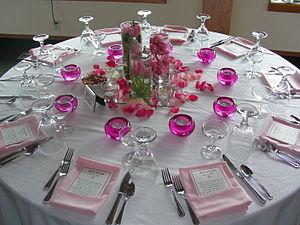
En mathématiques combinatoires, le problème des ménages est la question du nombre de façons différentes de placer un nombre donné de couples hétérosexuels monogames autour d'une table de façon à alterner hommes et femmes et à ne placer personne à côté de son conjoint. Ce problème fut formulé en 1891 par Édouard Lucas et indépendamment, quelques années plus tôt, par Peter Guthrie Tait, en relation avec la théorie des nœuds. Pour un nombre de couples égal à 3, 4, 5, ... le nombre de placements possibles est